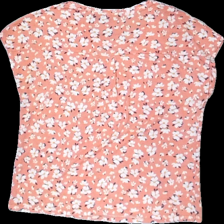
View: back
Type: T-shirt
Category: Ladies
Brand: Kappahl
Colors: White, Blue, Pink, Multicolor
Material: 73% Viscose 27% Polyester
Pattern: Floral print
Cut: C-collar, Loose
Size: L
Season: All
Price range: 50-100
Recommended usage: Reuse